Central America

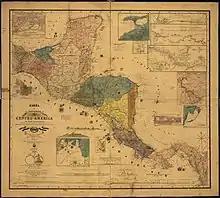
Central America, 1862

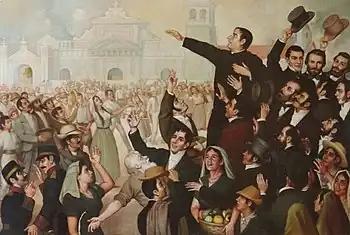
Painting of the First Independence Movement celebration in San Salvador 1811

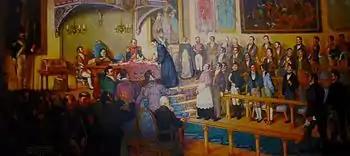
Painting of the signing of the Declaration of Independence of Central America, Guatemala, 1821

In the Pre-Columbian era, the northern areas of Central America were inhabited by the indigenous peoples of Mesoamerica. Most notable among these were the Mayans, who had built numerous cities throughout the region, and the Aztecs, who had created a vast empire. The pre-Columbian cultures of eastern Honduras, Caribbean Nicaragua, most of Costa Rica and Panama were predominantly speakers of the Chibchan languages at the time of European contact and are considered by some culturally different and grouped in the Isthmo-Colombian Area.